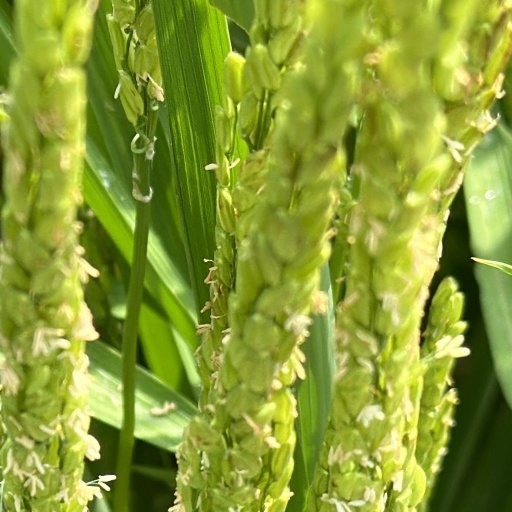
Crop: rice